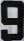
Number: 9